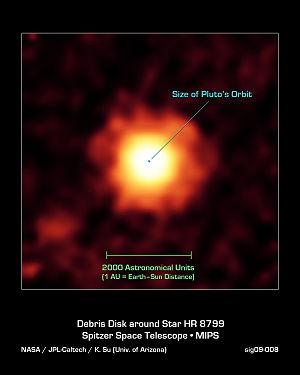
HR 8799 est une étoile variable de type γ Doradus de type spectral kA5 hF0 mA5 V λ Bootis appartenant la séquence principale et située à 129 années-lumière du Soleil dans la constellation de Pégase.